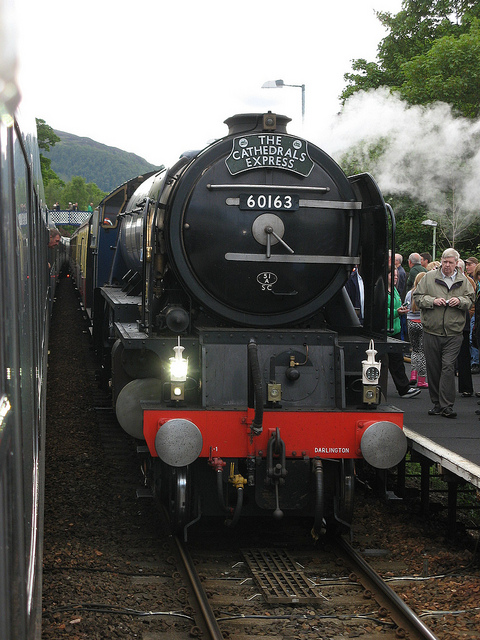
A black and red train pulling into the station

People are watching a train stopped on the tracks.

A train on the tracks with white smoke coming out of the top.

Classic locomotive next to a train station with a group of people.